The Corrections

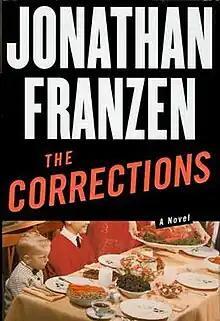
First edition cover

The Corrections is a 2001 novel by American author Jonathan Franzen. It revolves around the troubles of an elderly Midwestern couple and their three adult children, tracing their lives from the mid-20th century to "one last Christmas" together near the turn of the millennium. The novel was awarded the National Book Award in 2001 and the James Tait Black Memorial Prize in 2002.